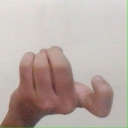
अक्षर: ज